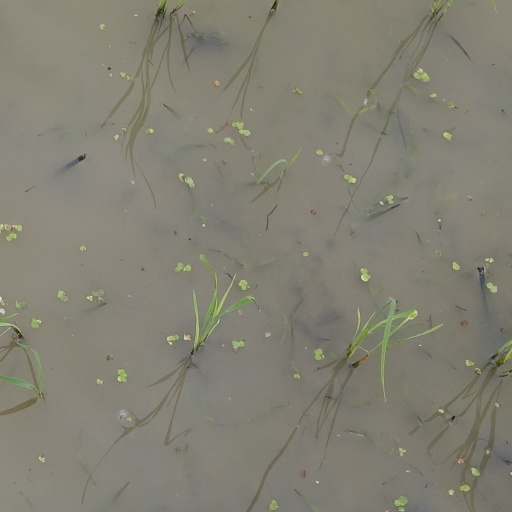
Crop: rice